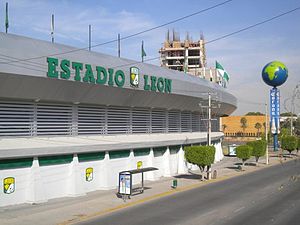
Club León
Club León F.C. er en mexicansk fodboldklub fra León i Guanajuato-staten. Klubben spiller i landets bedste liga, Liga MX, og har hjemmebane på stadionet Estadio León. Klubben blev grundlagt den 20. august 1944, og har siden da vundet syv mesterskaber og fem pokaltitler.